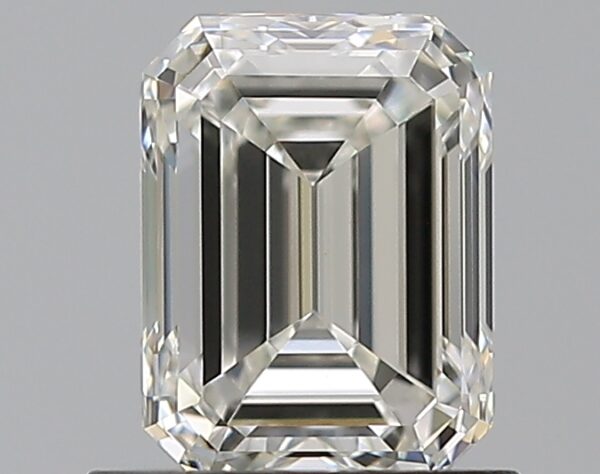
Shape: emerald
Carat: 1
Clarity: VS1
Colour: I
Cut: VG
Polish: EX
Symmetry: VG
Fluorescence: N
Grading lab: GIA
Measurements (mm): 6.38 x 4.74 x 3.3